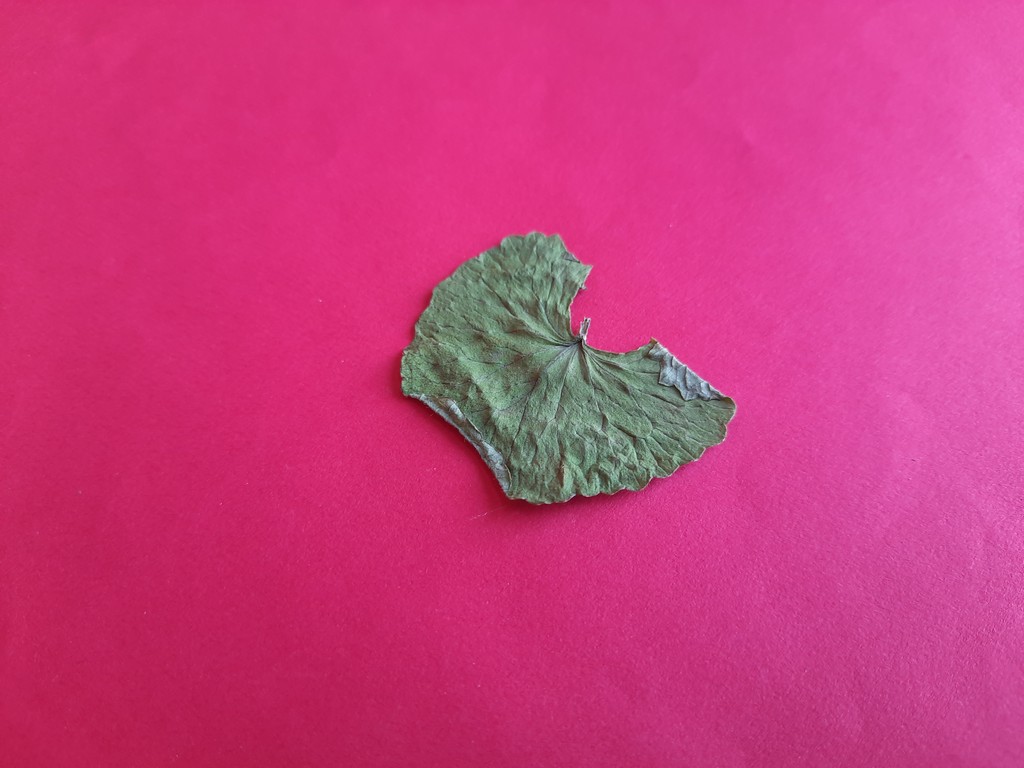
Label: Dried